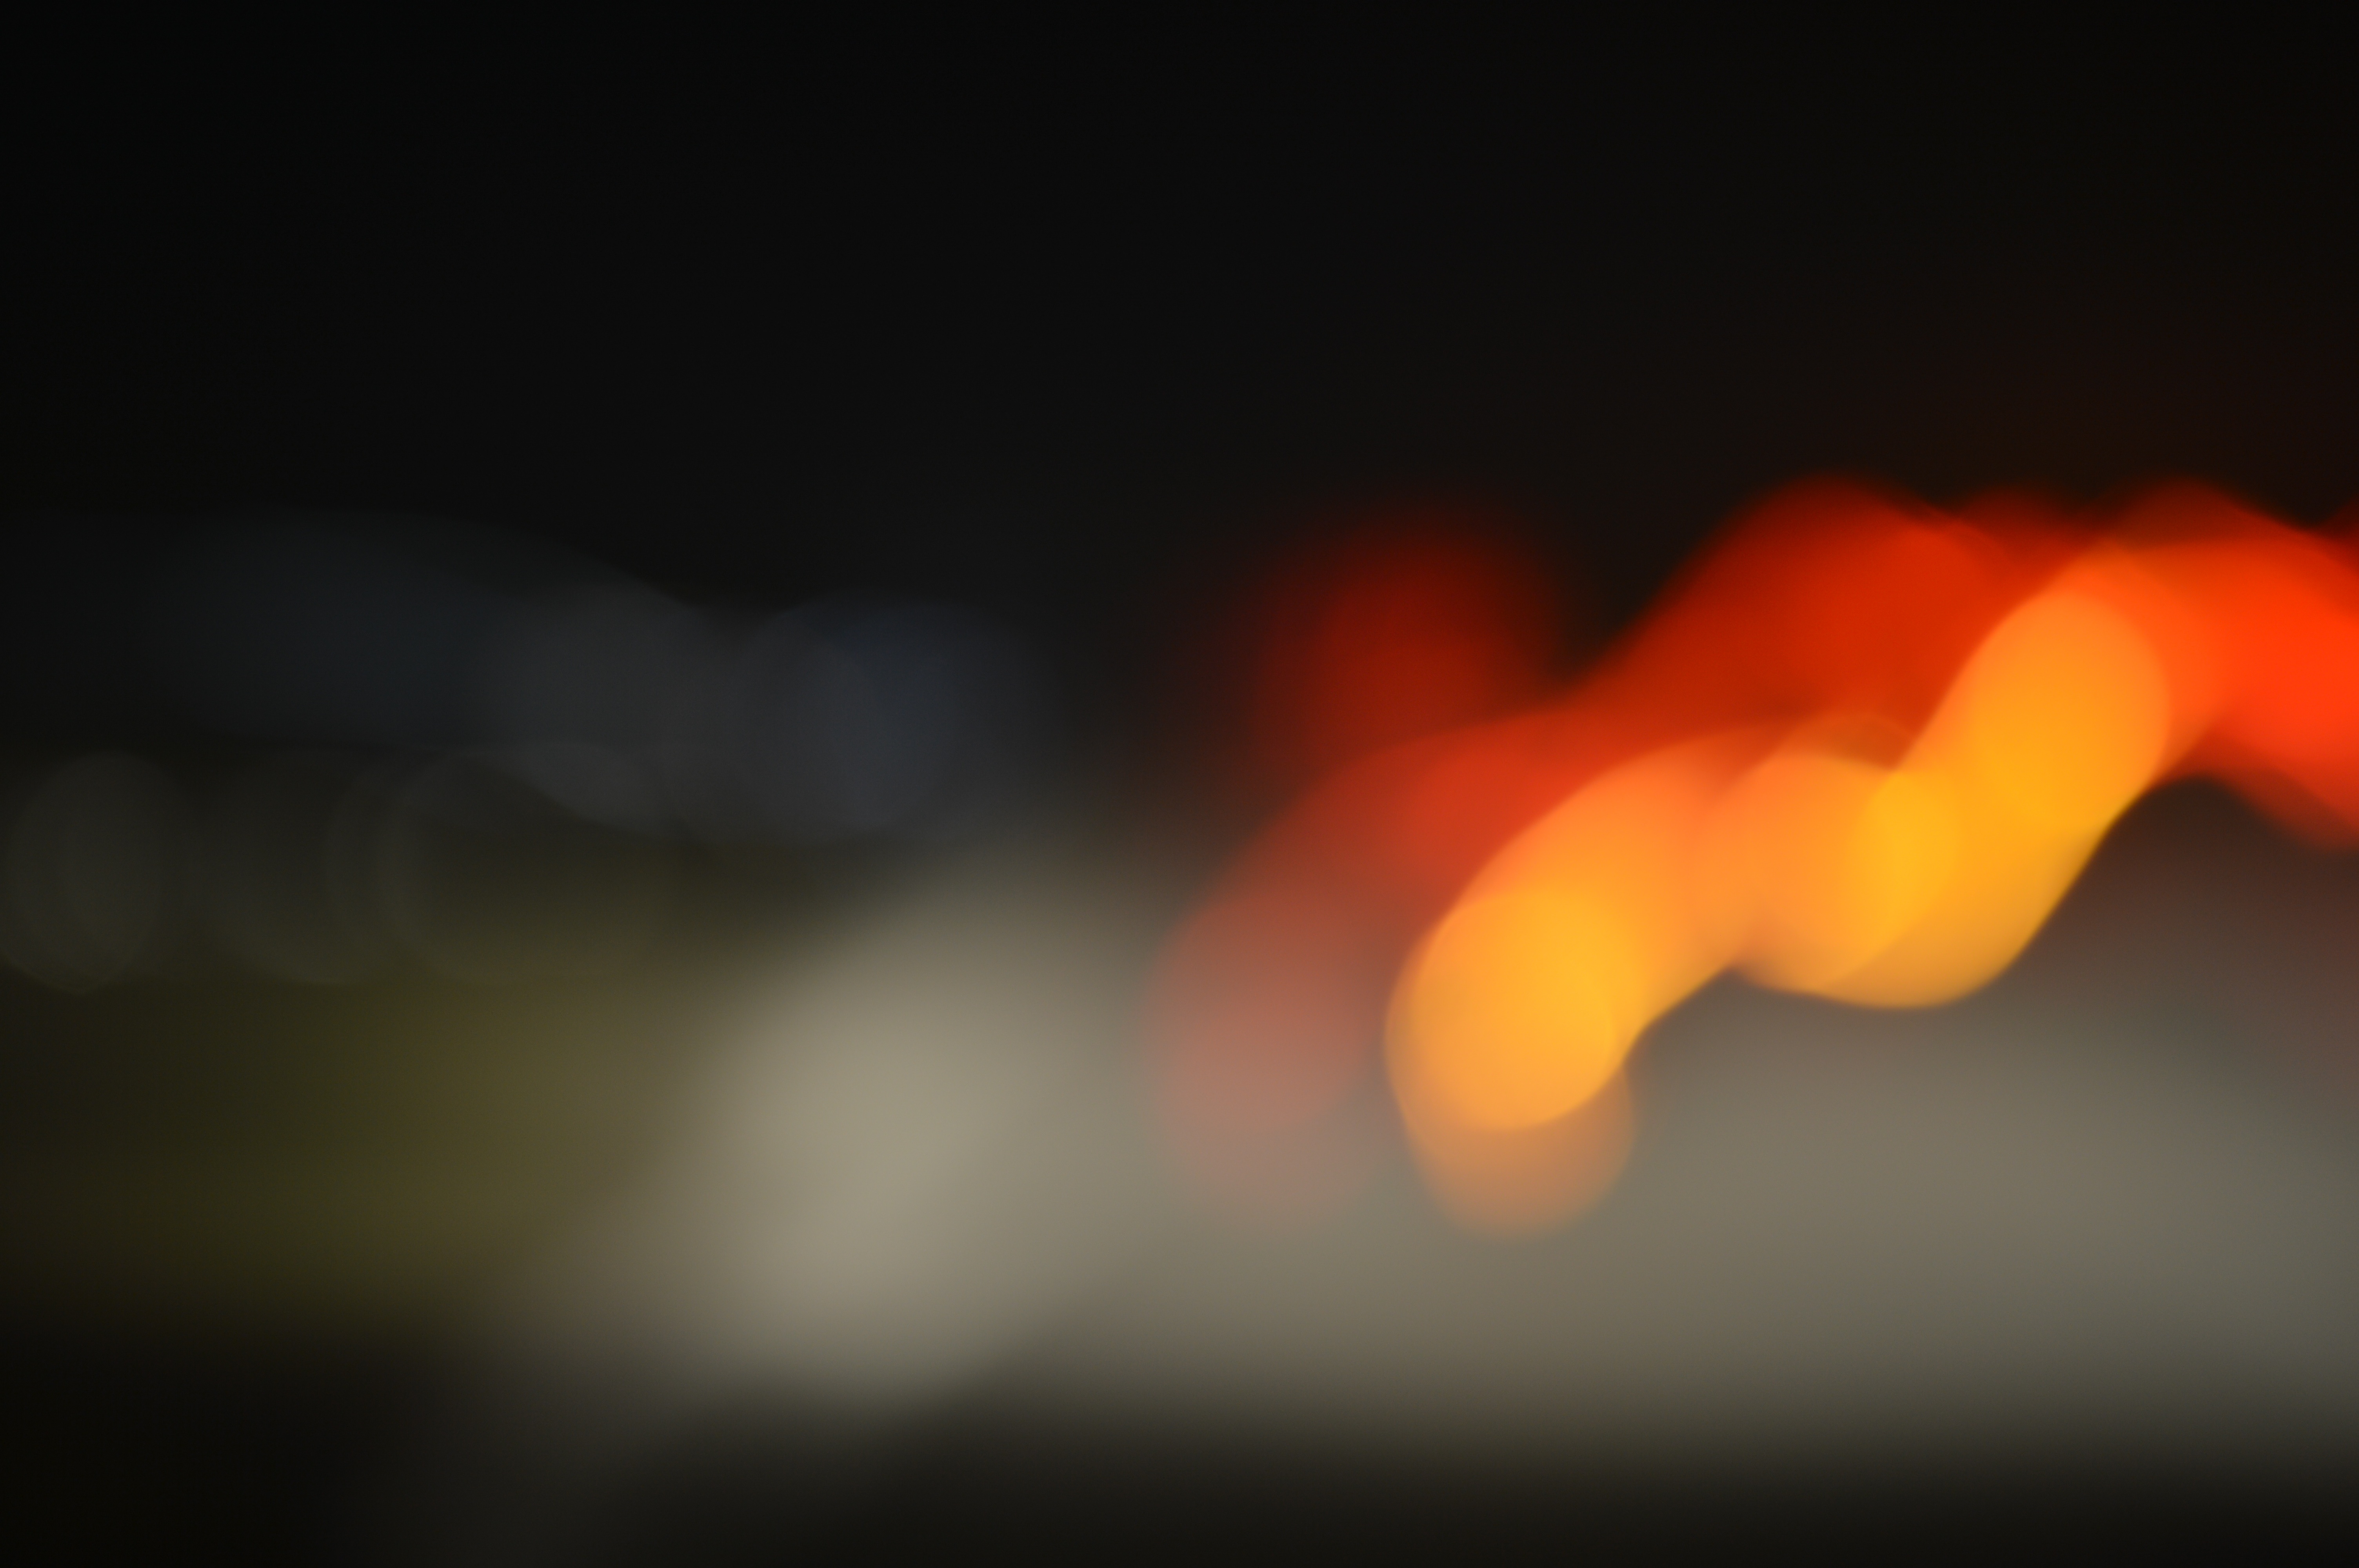
light, night, sunlight, smoke, reflection, red, flame, darkness, lighting, organ, macro photography, computer wallpaper, geological phenomenon